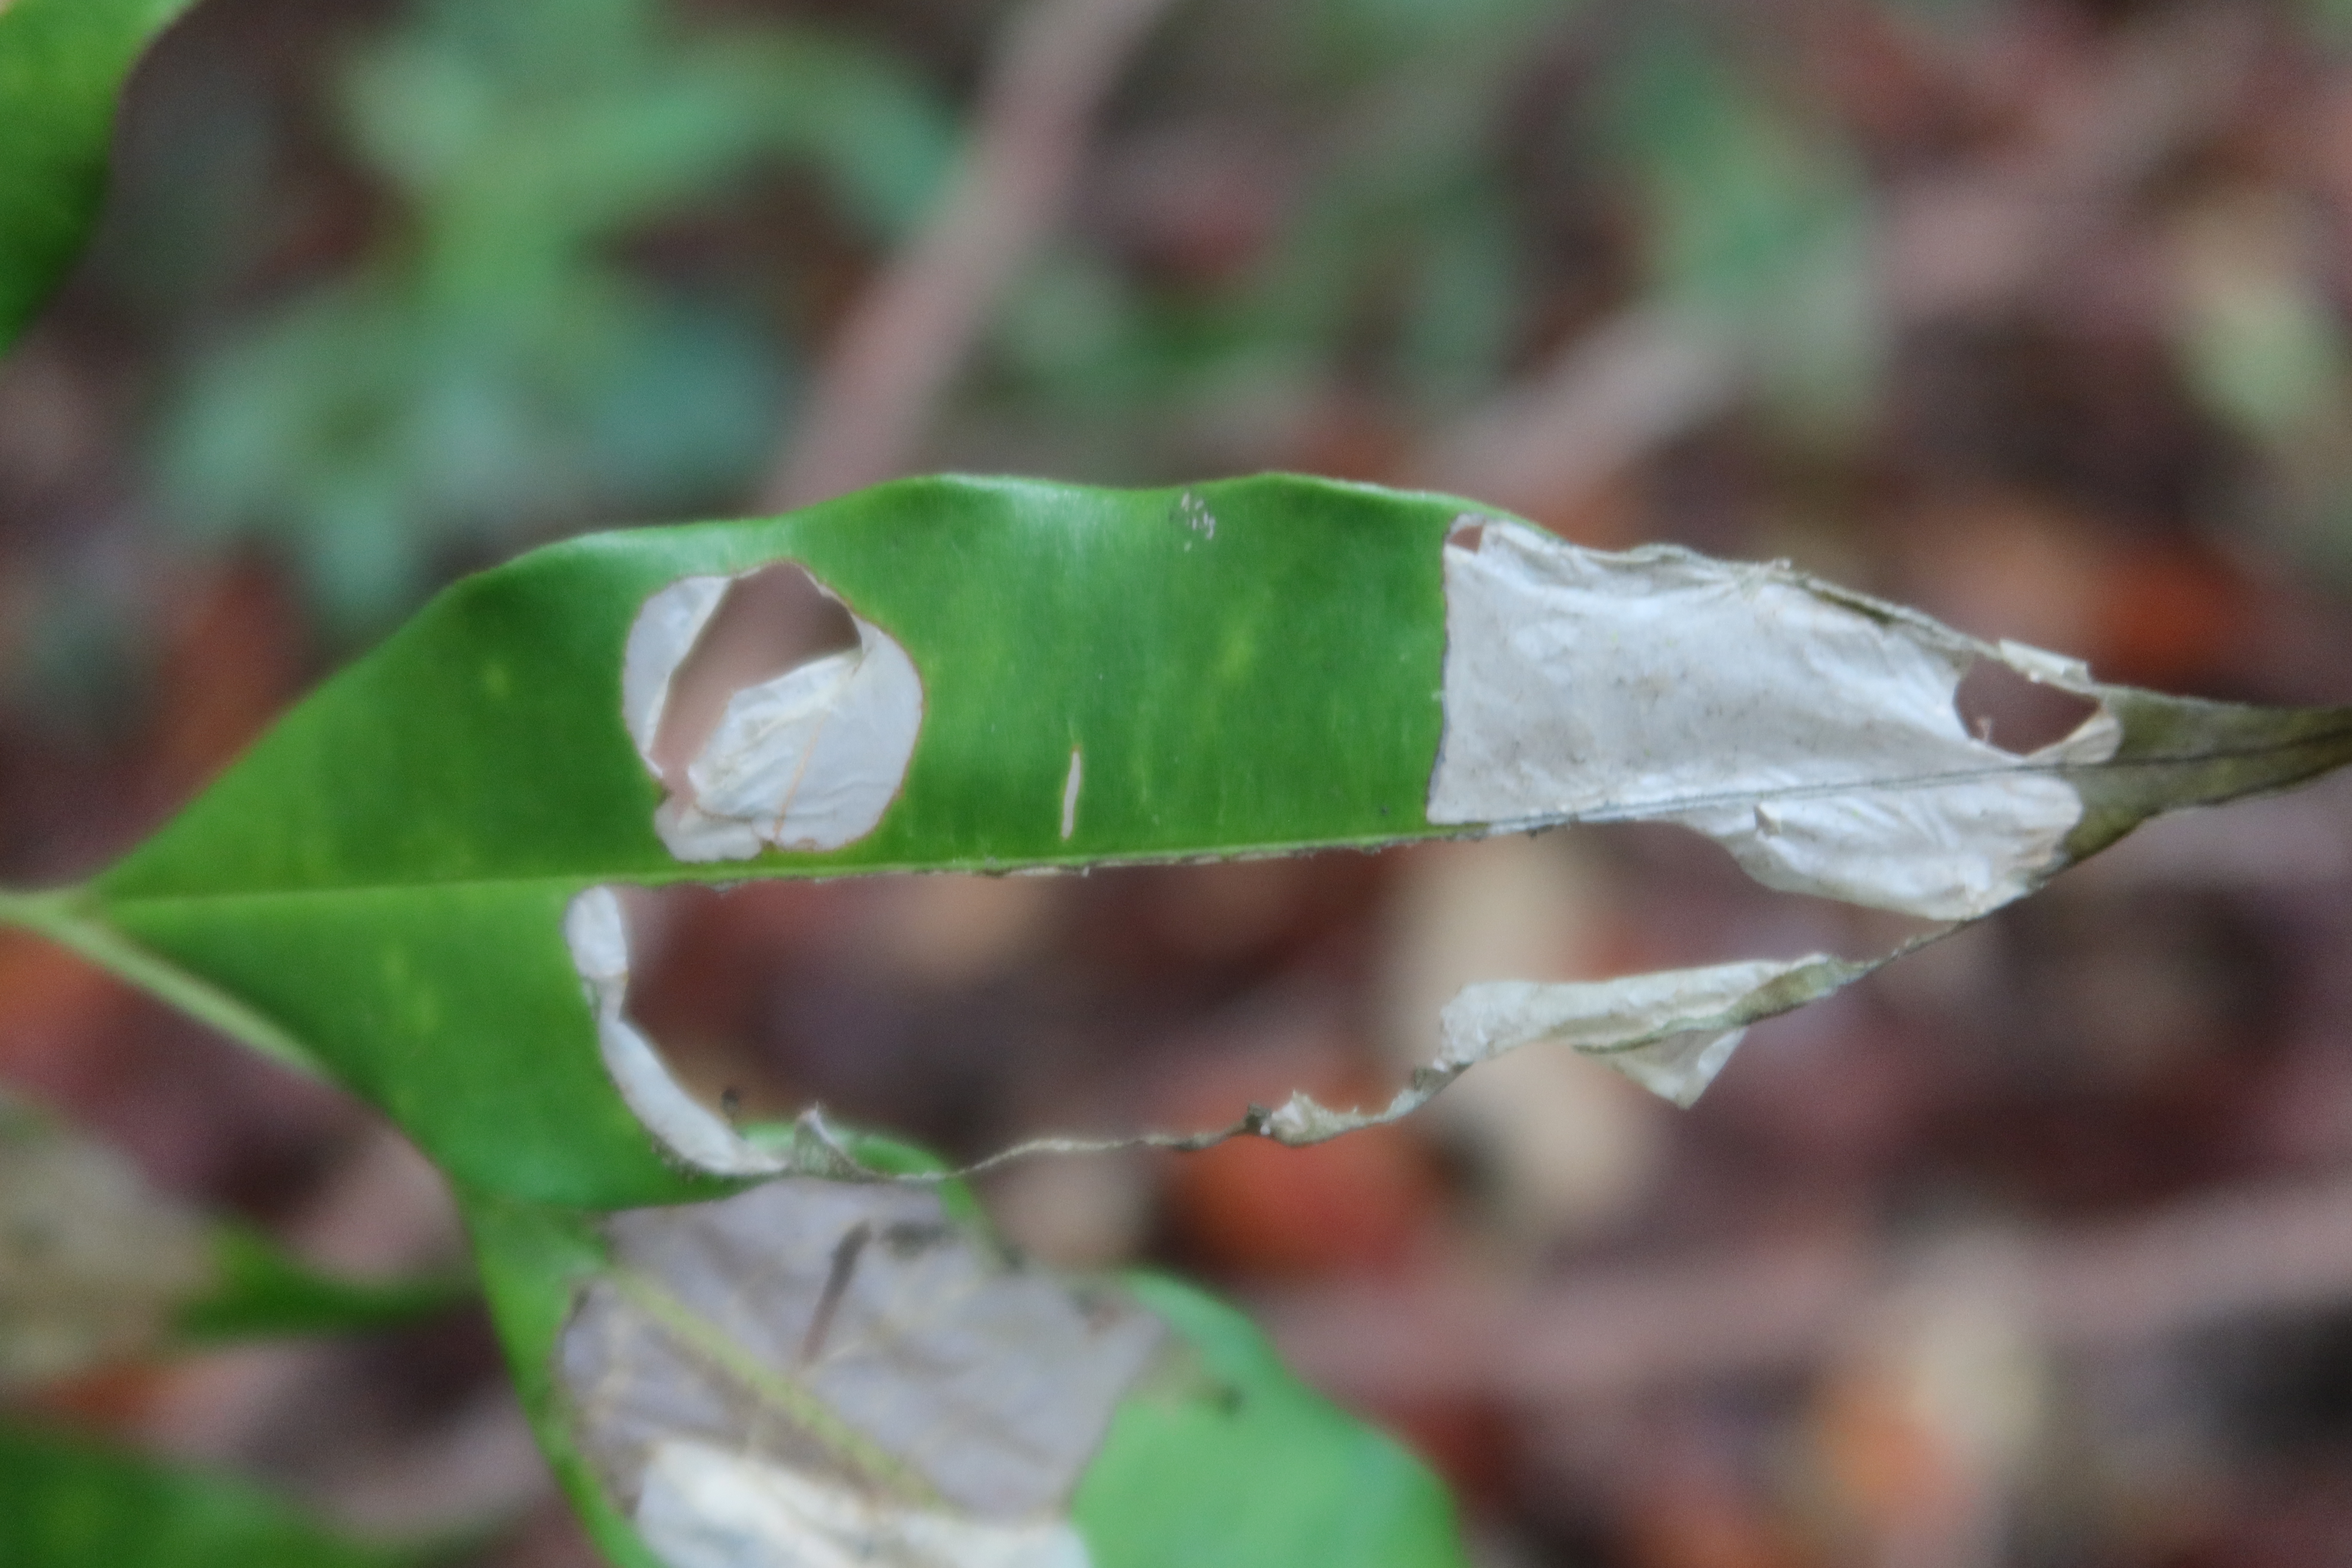
Label: Translucent lesion